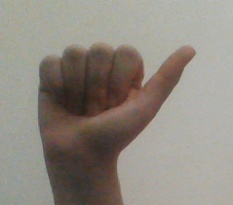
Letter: dhad